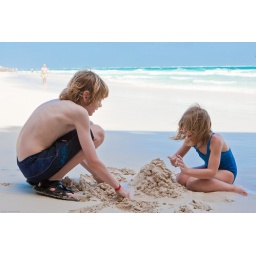
Kids building a sand castle on Crane Beach in Barbados